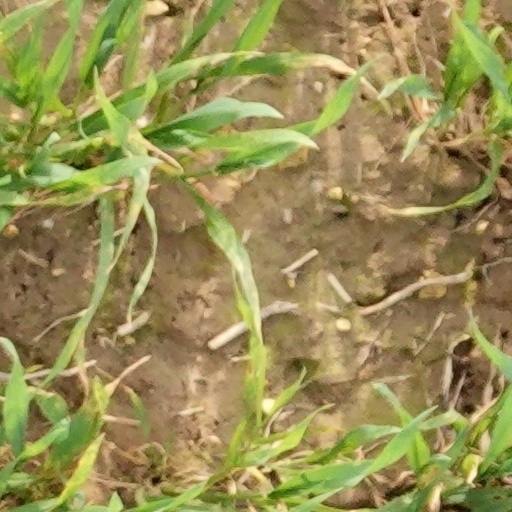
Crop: wheat